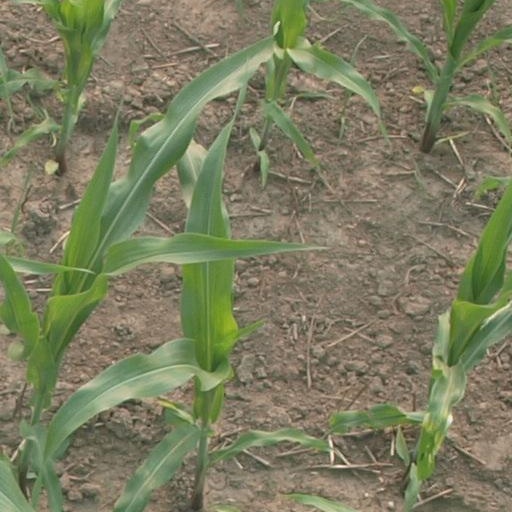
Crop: maize; corn